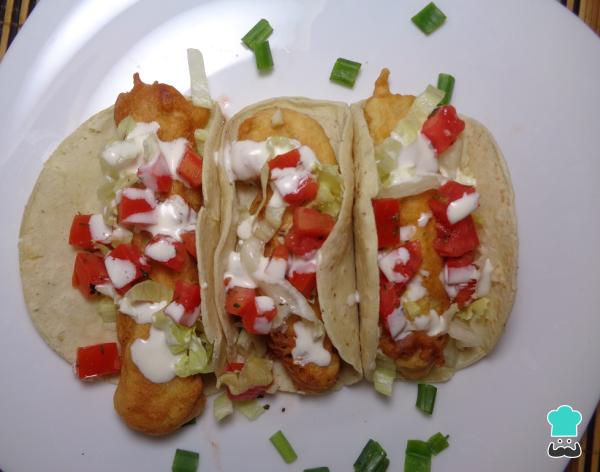
Por último, para formar nuestros tacos de pescado estilo Ensenada tomamos las tortillas de maíz calientes, les colocamos en el centro trozos de pescado frito capeado, añadimos la salsa de pico de gallo, acompañado con un poco de col o lechuga picada, y aderezamos con el "ali oli" que preparamos, y ¡LISTO!, ya podemos disfrutar de este delicioso platillo.